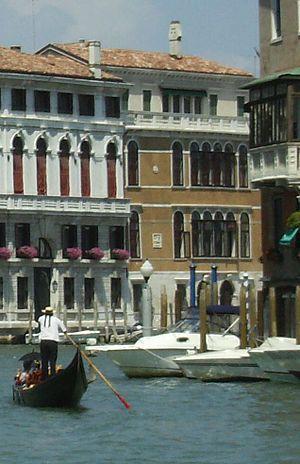
Venise - palazzo Dandolo Paolucci
Le Grand Canal est la principale artère maritime qui traverse Venise, en Italie.